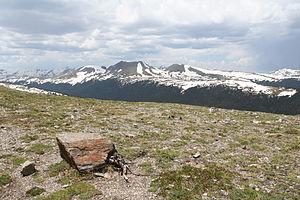
Paysage de toundra d'altitude dans le parc national des Montagnes Rocheuses.